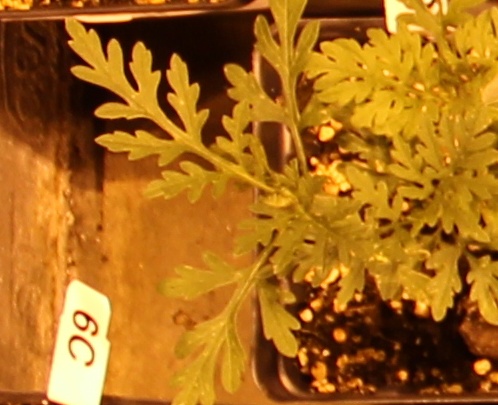
Label: Ragweed